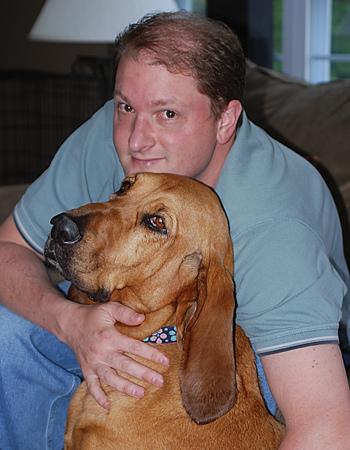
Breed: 207-n000044-bloodhound